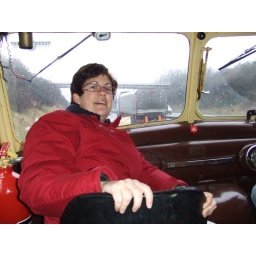
The big red tomato look, a plus in a freezing cold truck cab with no heat!